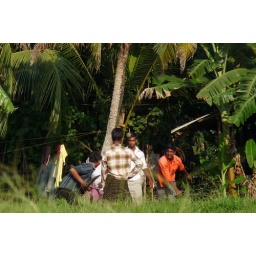
This time they play cricket in the fields of that cute lagoon village we took our boat tour through.